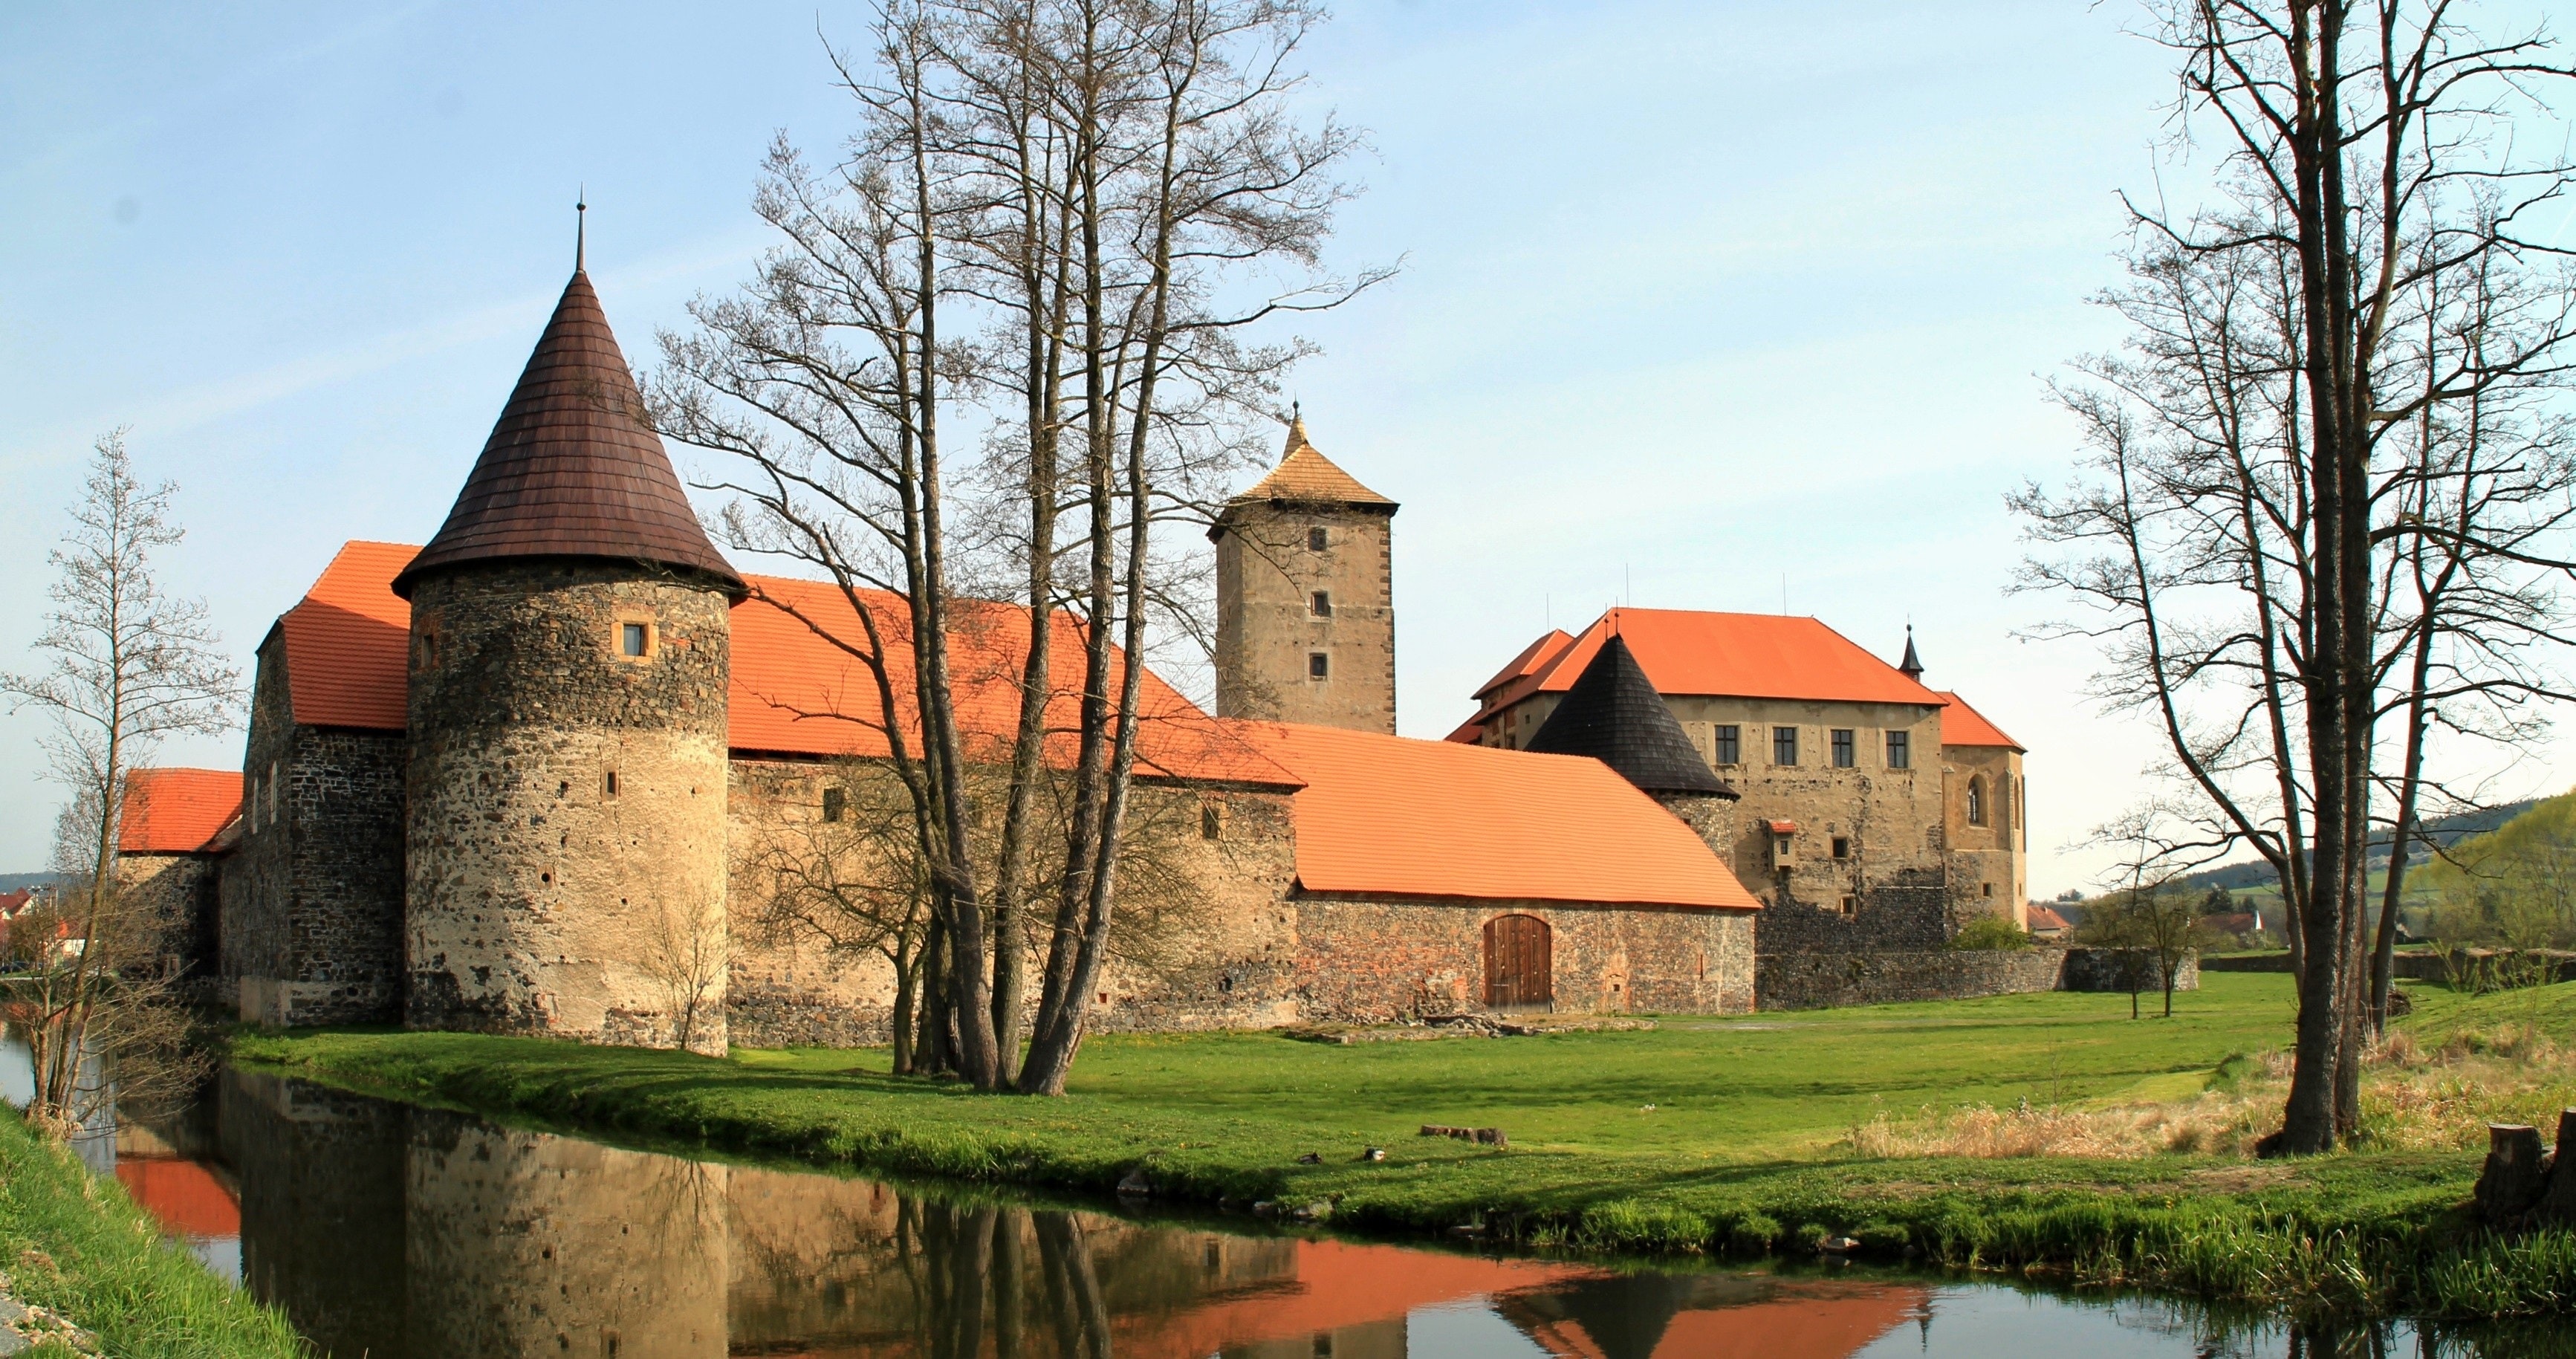
chateau, waterway, building, castle, water castle, estate, medieval architecture, tree, architecture, fortification, roof, landscape, manor house, house